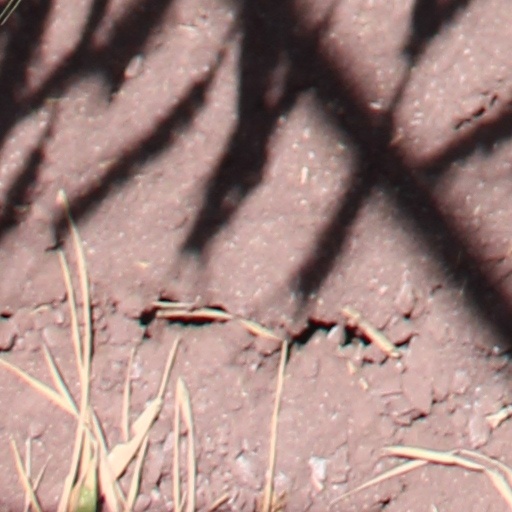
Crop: wheat